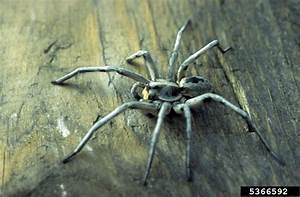
Label: ragno